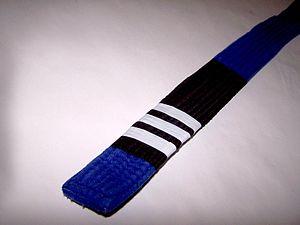
Le jiu-jitsu brésilien, est un art martial, un sport de combat et un système de défense personnelle dérivé de techniques du judo et du ju-jitsu importées du Japon au Brésil par Mitsuyo Maéda vers 1920, puis développé par la famille Gracie.